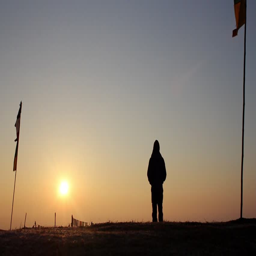
silhouette of a man watching the sunset or sunrise in the mountain range with prayer flags blowing in the wind